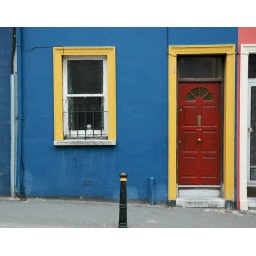
Cork house in blue next to pink